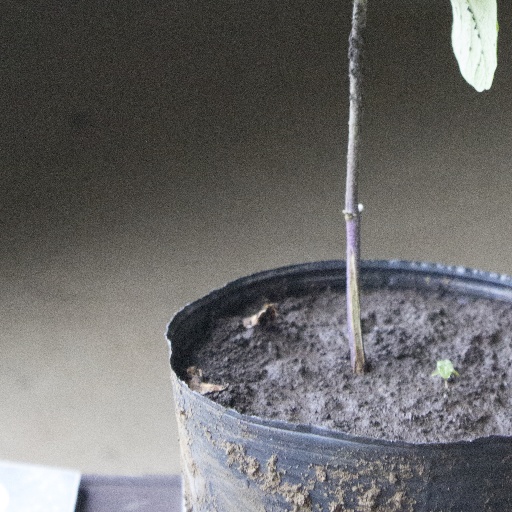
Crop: soybean